Dark Gathering

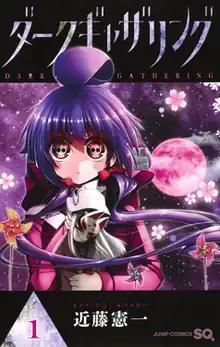
First volume cover, featuring Yayoi Hōzuki

is a Japanese manga series written and illustrated by Kenichi Kondo. It has been serialized in Shueisha's manga magazine "Jump Square" since March 2019. An anime television series adaptation by OLM aired from July to December 2023.